Leopoldo Galtieri

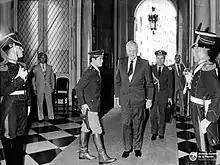
Galtieri on his first day as President of Argentina.

On 22 December 1981, Galtieri was appointed President of Argentina eleven days after ousting Roberto Eduardo Viola, who had been in power since March. Officially Viola resigned due to a health issue and designated Interior Minister Horacio Liendo as his successor. In reality, Viola was removed from power due to his regime's inability to reverse the economic crisis which caused infighting within the military.